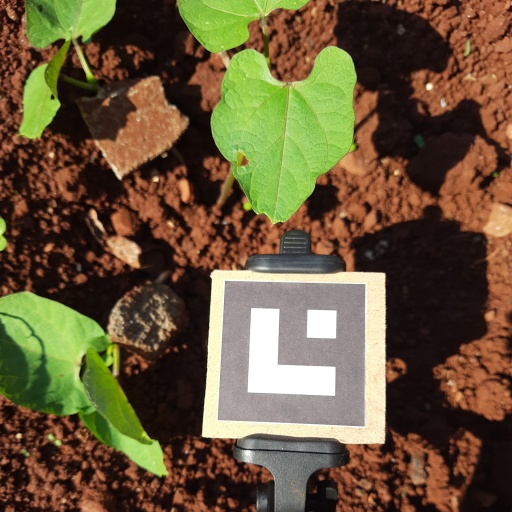
Observations: flat surface, eating holes in the center, under sunlight